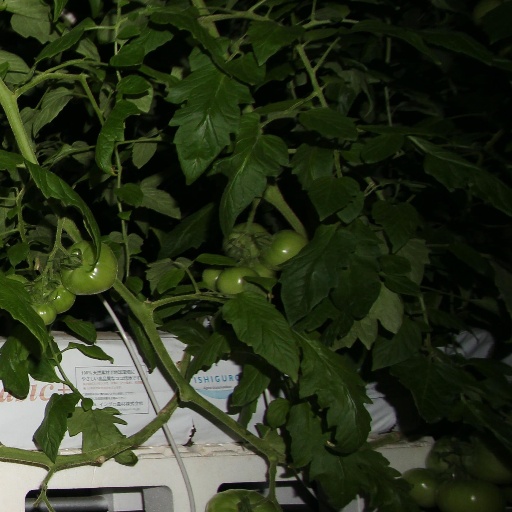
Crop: tomato